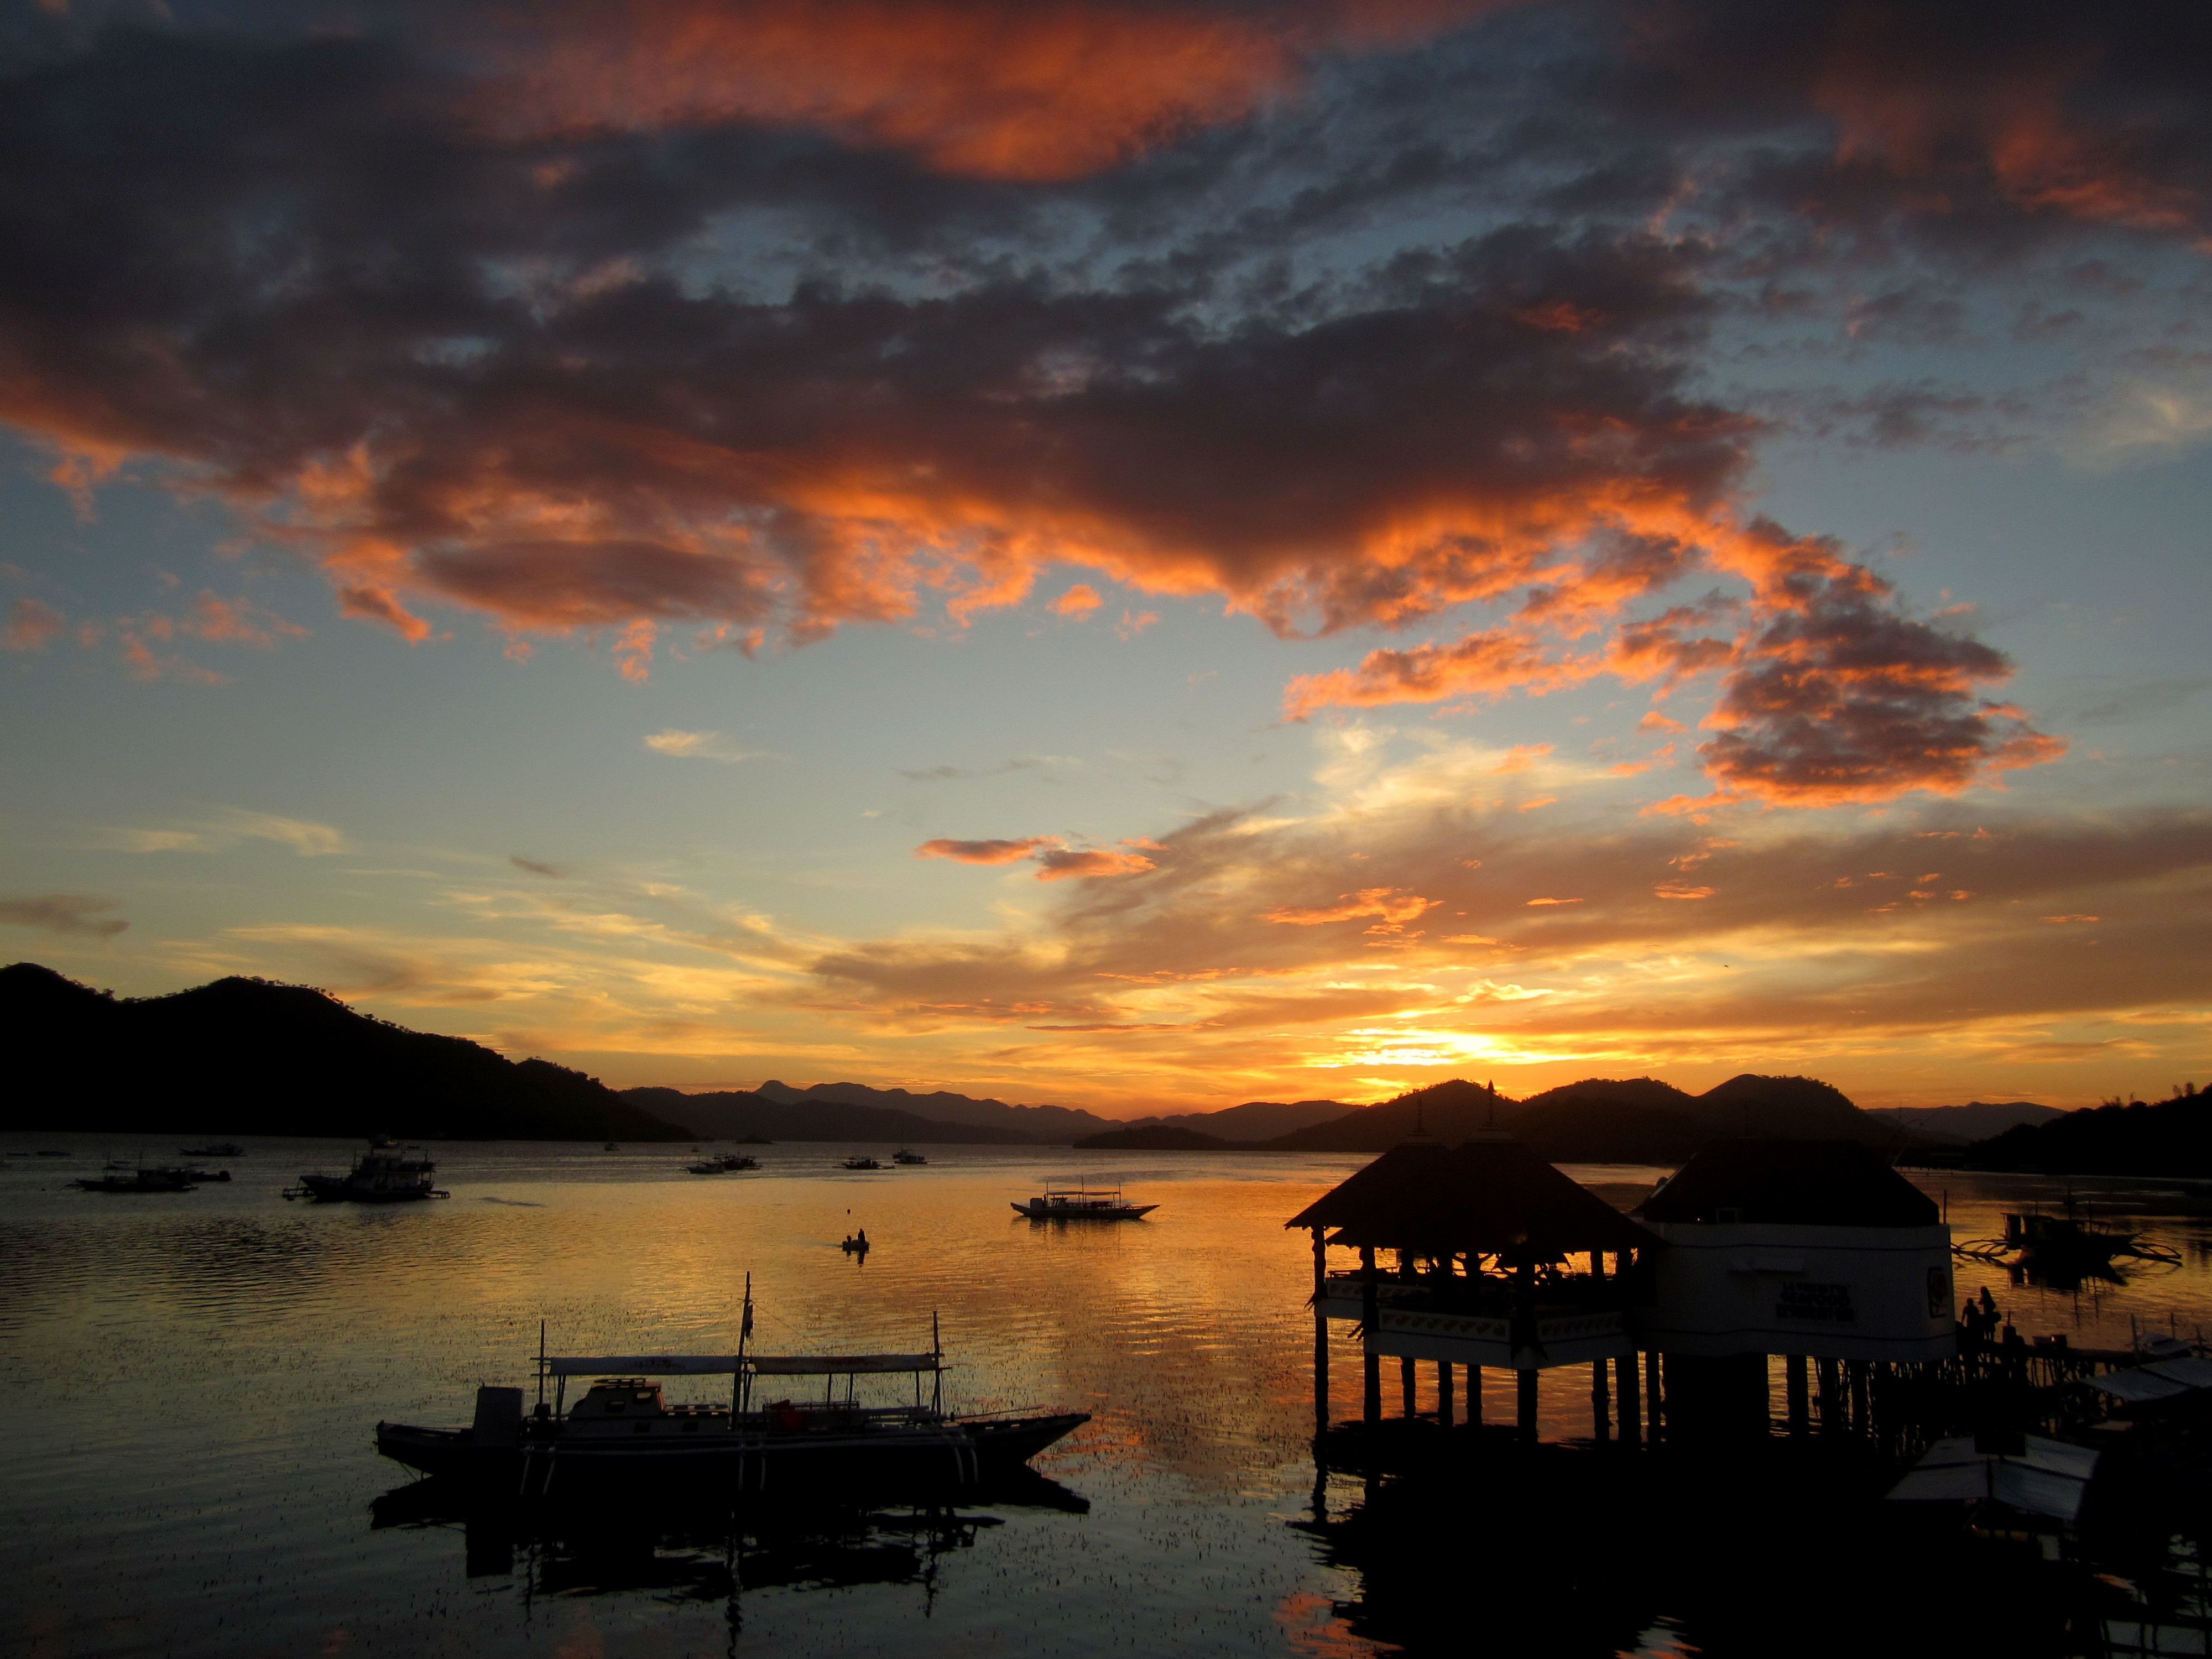
landscape, sea, coast, ocean, horizon, cloud, sky, sunrise, sunset, air, morning, dawn, travel, dusk, evening, orange, reflection, heaven, bay, asia, brand, sun rise, philippines, afterglow, meteorological phenomenon, far journeys, coron